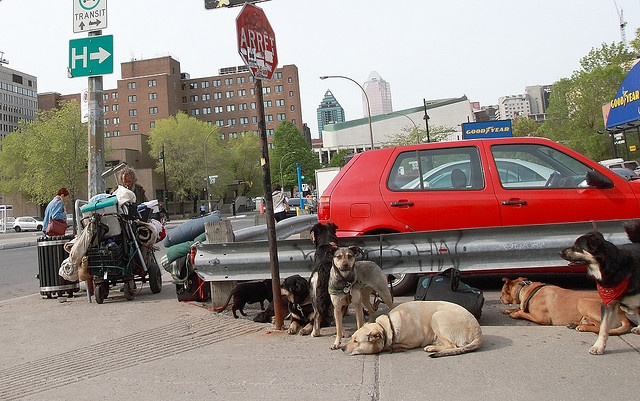
Dogs in front and around a sign and a car.
Five dogs and one cat near a street stop sign.
Many dogs are laying down near a red vehicle and others.
Dogs are shown sitting on a sidewalk near a car and some people.
A bunch of dogs wait at a street corner in a city.